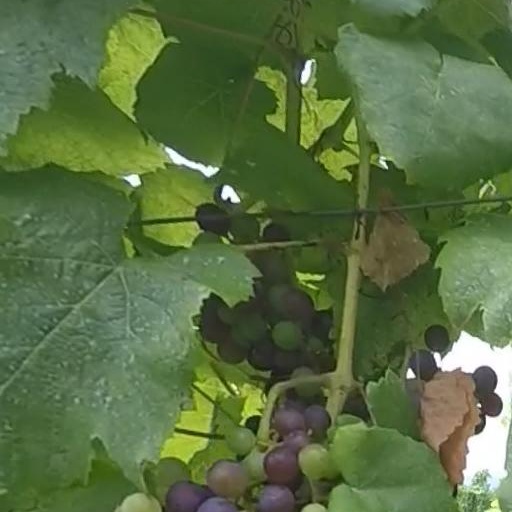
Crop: grape